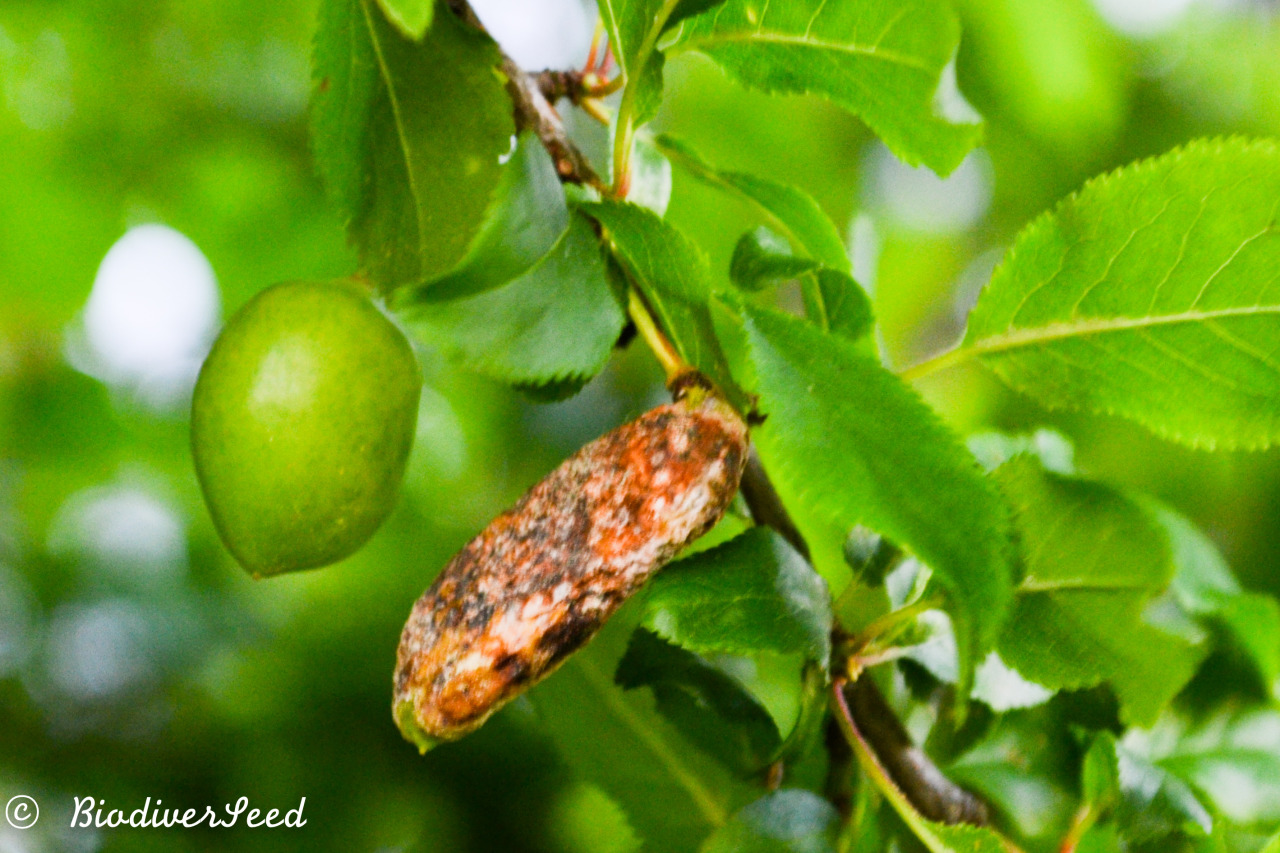
Plant: Plum
Disease: plum pocket disease